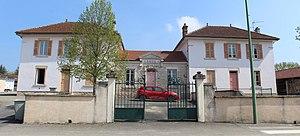
Mairie de Béréziat.